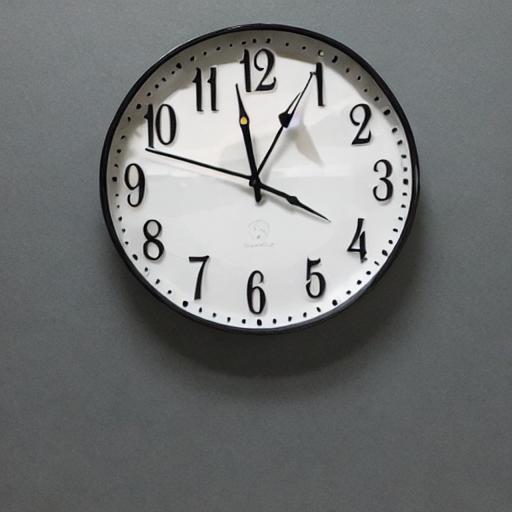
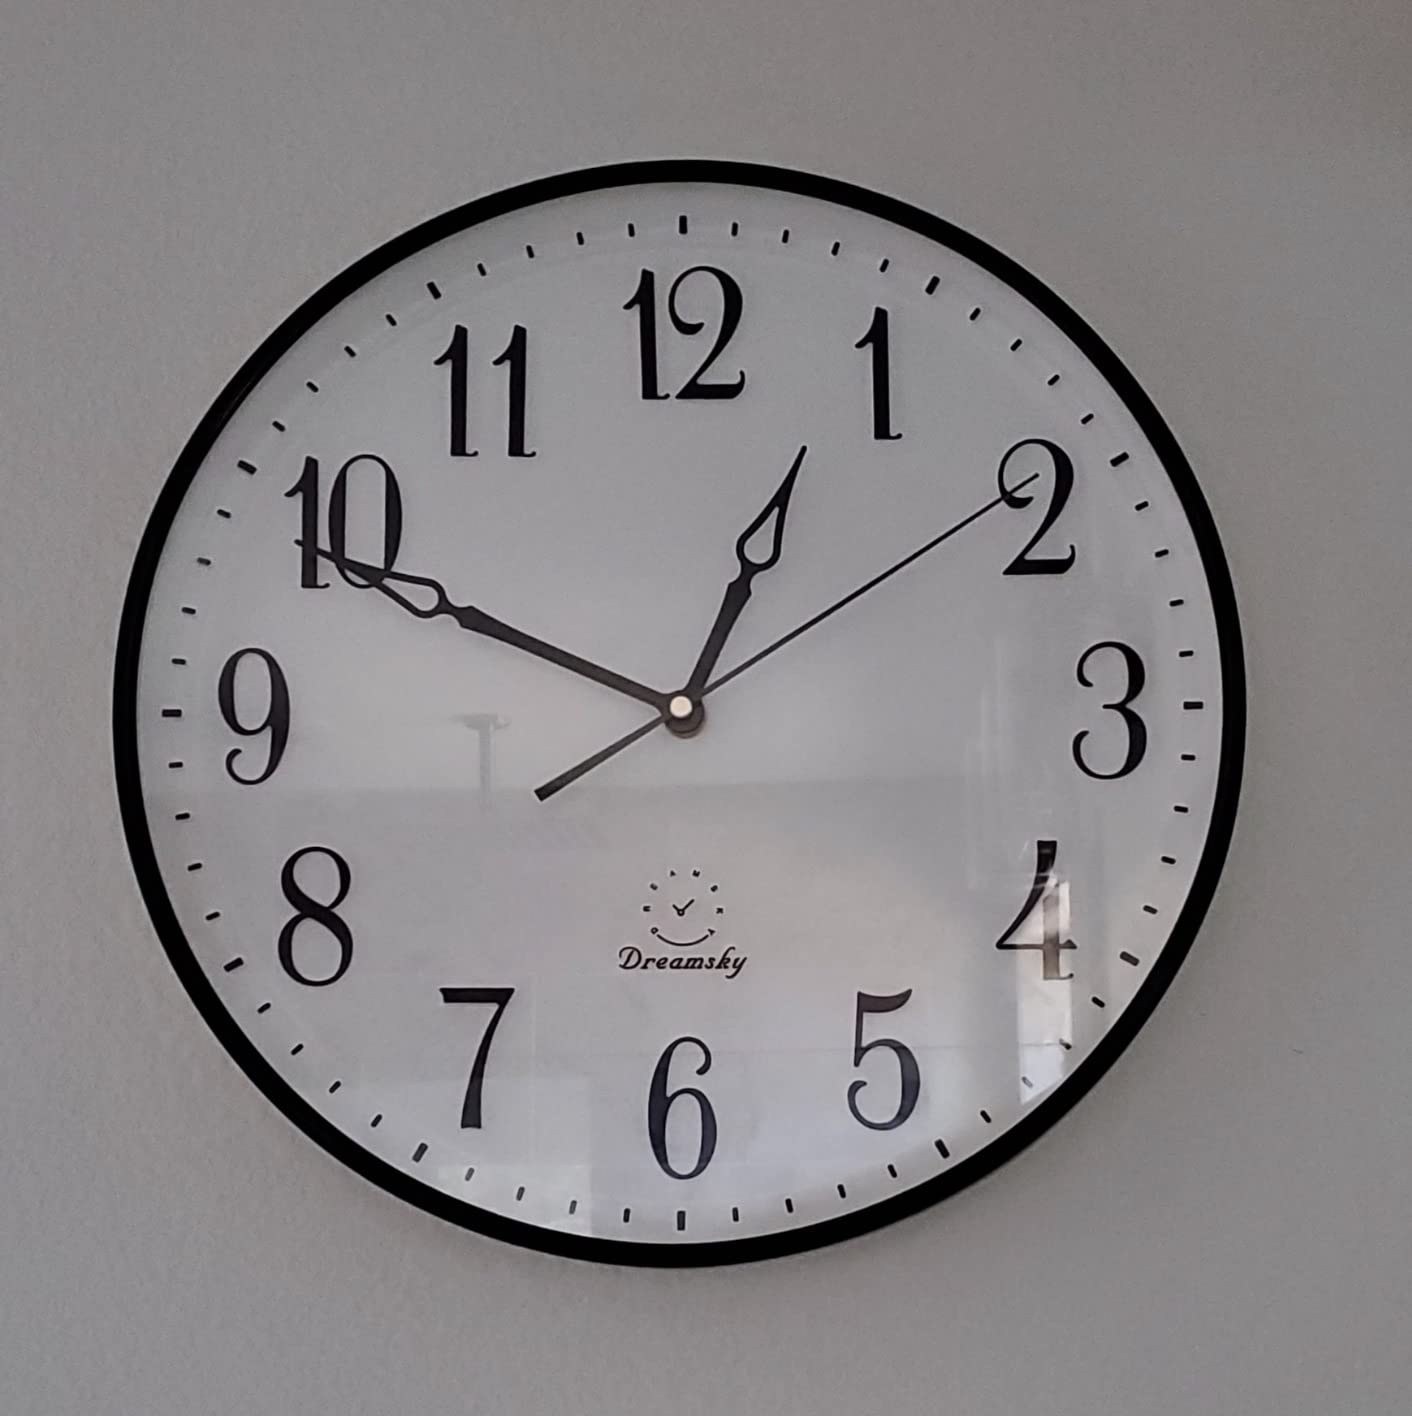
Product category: clock
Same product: no